Íngrid Martz

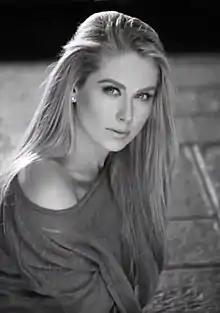
Ingrid Martz in 2018

Martz studied acting at El Centro de Capacitación Artística de Televisa (CEA). She appeared in "La que no podía amar", a telenovela, as Daniella, Ana Paula's best friend and Miguel's wife.